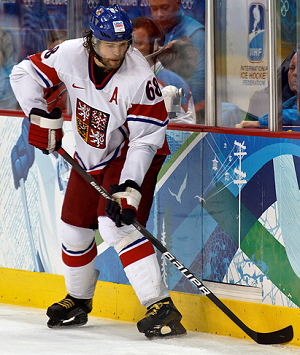
Mario Lemieux, C. Q., O.C., est un joueur canadien de hockey sur glace. Surnommé « Le Magnifique » du fait de son talent, récompensé par de nombreux titres, il est considéré comme l’un des plus grands joueurs de l’histoire du hockey et de la Ligue nationale de hockey. Ses statistiques parlent d'elles-mêmes : il fait partie du petit cercle des joueurs avec plus de 500 buts, ainsi que de celui de ceux avec plus de 1 000 points et il figure tout en haut des classements des meneurs de la Ligue nationale de hockey.